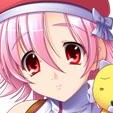
Portrait style: Anime Portrait